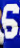
Number: 6